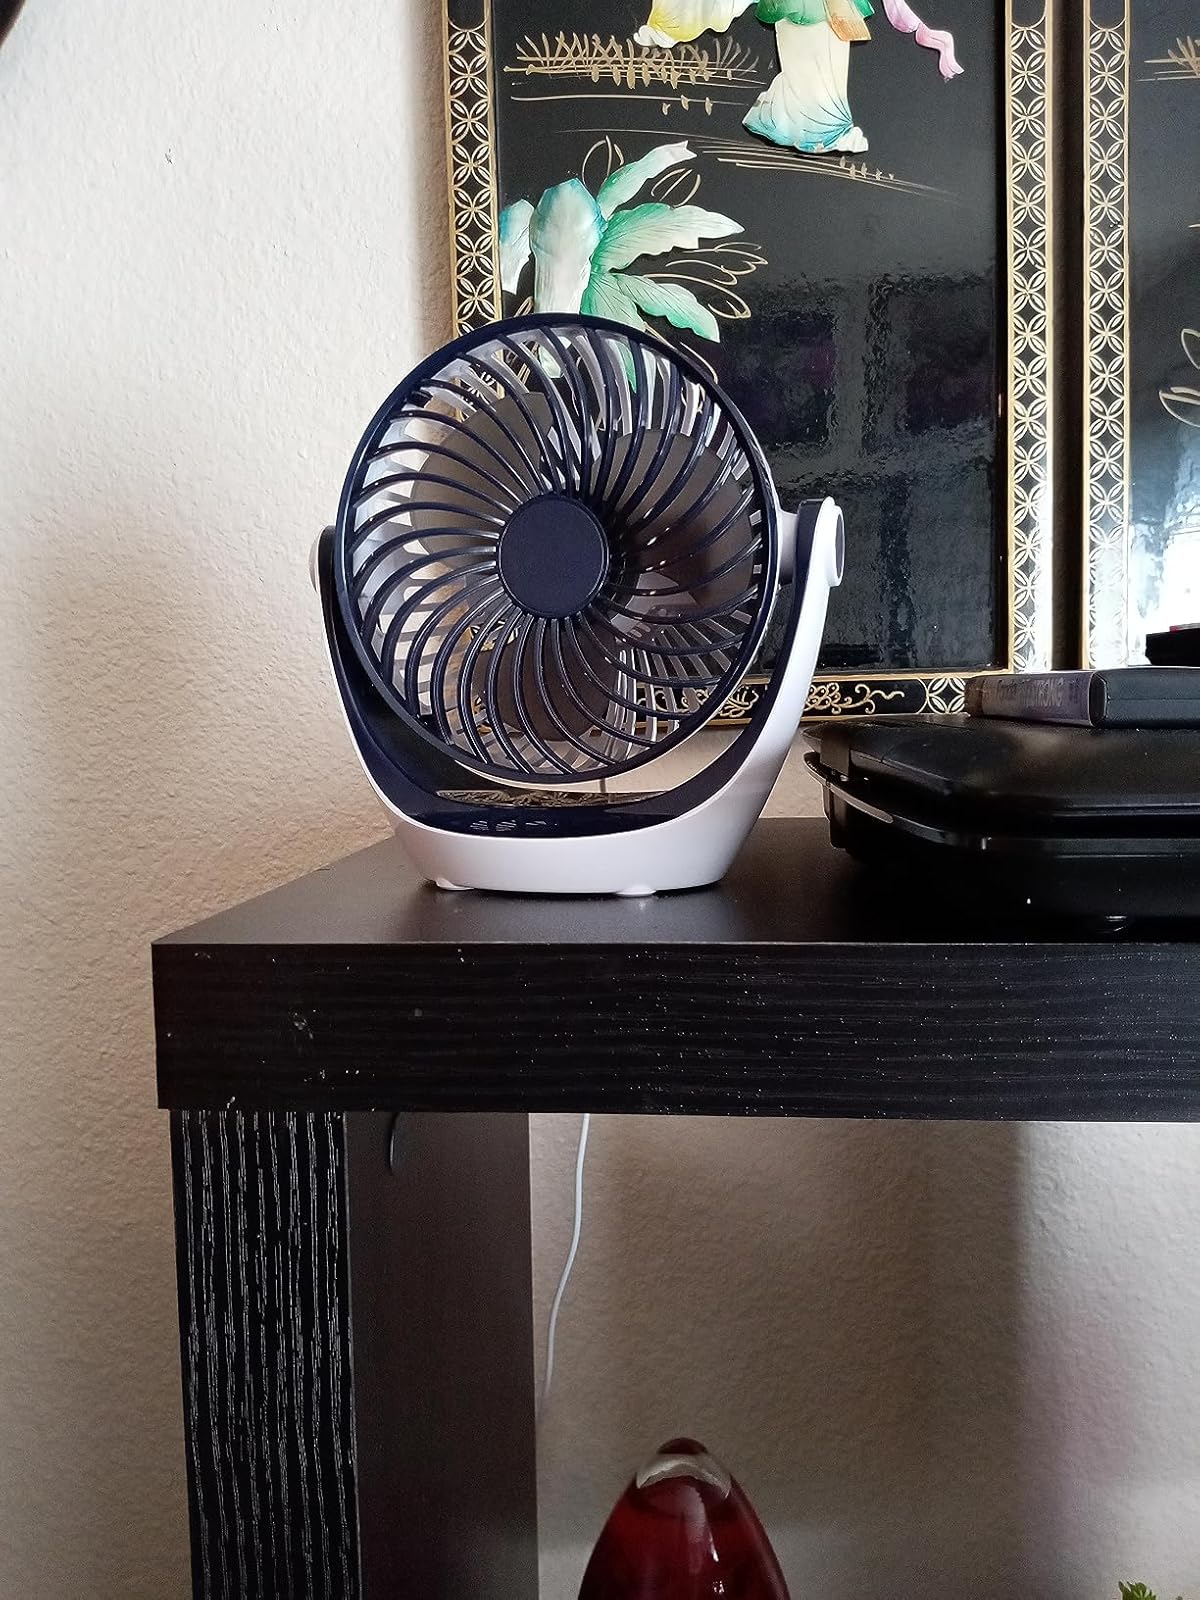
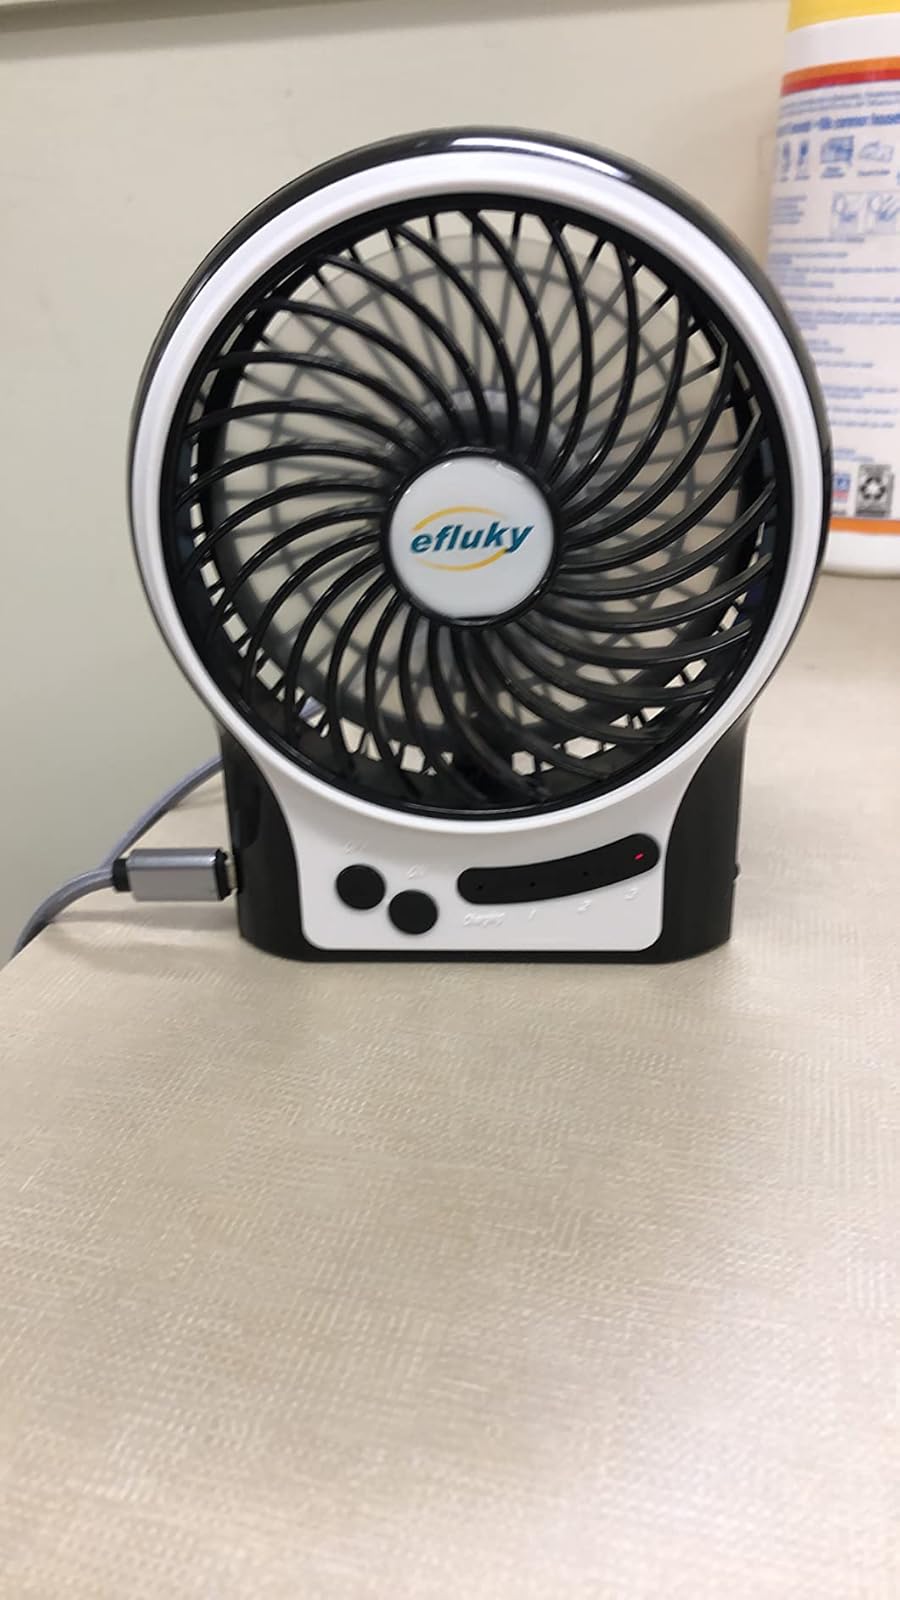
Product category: fan
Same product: no